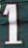
Number: 1